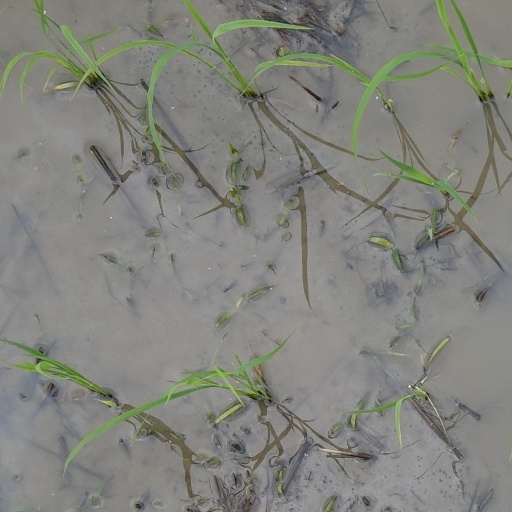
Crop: rice